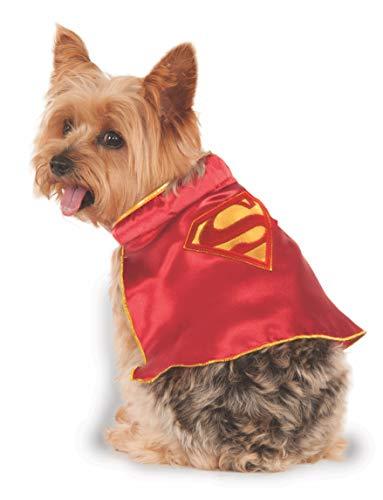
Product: Rubie's Costume Company DC Comics Super Girl Pet Cape
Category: Toys & Games | Party Supplies
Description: Super Girl pet costume features red satiny cape with Kryptonian symbol for hope/Superman/Super Girl Coat of Arms and golden trim.
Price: $11.59
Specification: Product Dimensions:         9.5 x 7 x 0.8 inches    |Shipping Weight: 0.3 ounces (View shipping rates and policies)|ASIN: B01C4K7SDK|Item model number: 580320 M|    #49809    in Kids' Party Supplies    |    #139384    in Pre-Kindergarten Toys